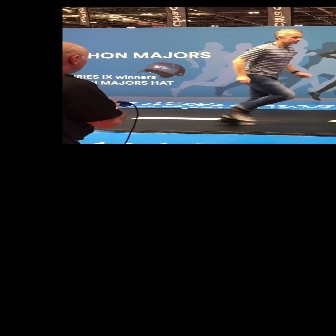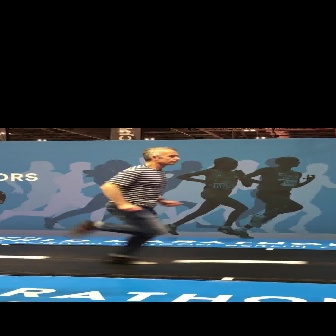
  Please identify the target specified by the bounding box [216,28,313,124] in the first image and locate it in the second image. Return the coordinates in [x_min,y_min,x_max,y_max] format.
Answer: [66,146,183,264]